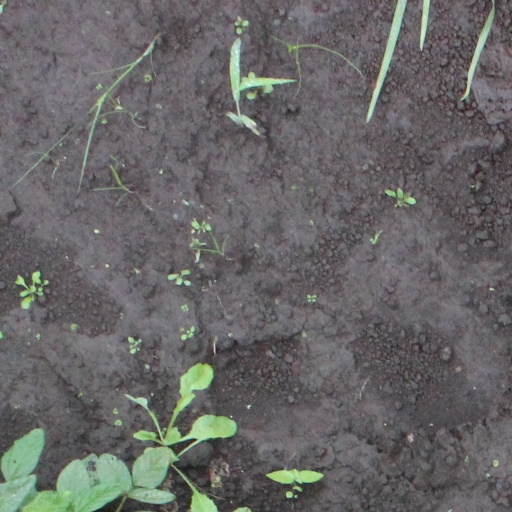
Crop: soybean